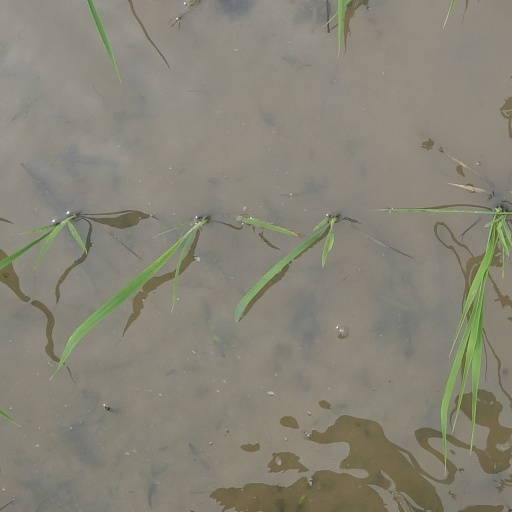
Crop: rice